Sale, Greater Manchester

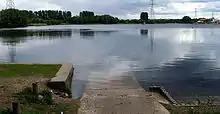
The artificial lake at Sale Water Park has been used for water sports since 1980.

From the 17th century onwards, parishes were gradually given various civil functions under the poor laws, in addition to their original ecclesiastical functions. In some cases, including Ashton upon Mersey, the civil functions were exercised by each township separately rather than the parish as a whole. In 1866, the legal definition of 'parish' was changed to be the areas used for administering the poor laws, and so Sale also became a civil parish. In terms of ecclesiastical parishes, Sale was separated from Ashton upon Mersey in 1856, following the completion of St Anne's Church in 1854. The ecclesiastical parish was subsequently divided as more churches were built.